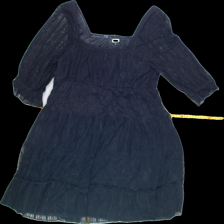
View: front
Type: Dress
Category: Ladies
Brand: Bikbok
Colors: Black
Material: 85%nylon 15%polyester
Pattern: Lace
Size: L
Trend: No trend
Stains: No
Price range: <50
Recommended usage: Export